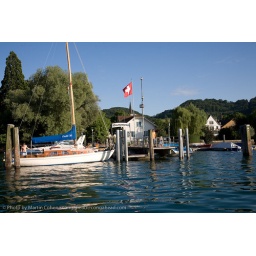
Mammern in Switzerland home of the fully integrated &amp;quot;chicken restaurant&amp;quot; that grows their own chickens and produce